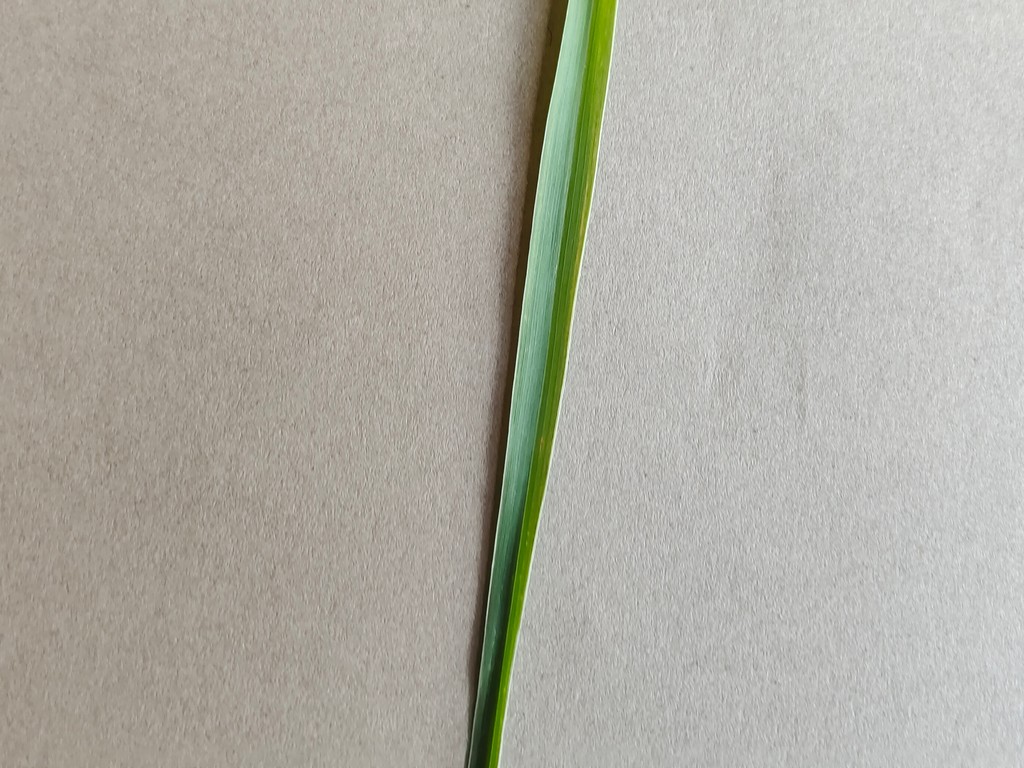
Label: Healthy